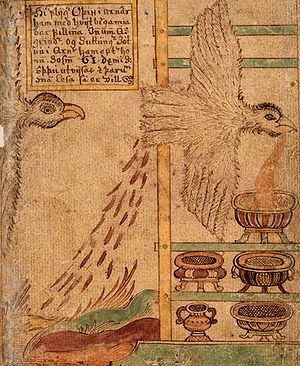
Skjaldemjøden
Odin gylper Suttungs mjød op. Illustration af Jakob Sigurðsson, en islandsk kunstner i det 18. århundrede.
Skjaldemjøden var i nordisk mytologi en magisk mjød, der gav digteriske evner.